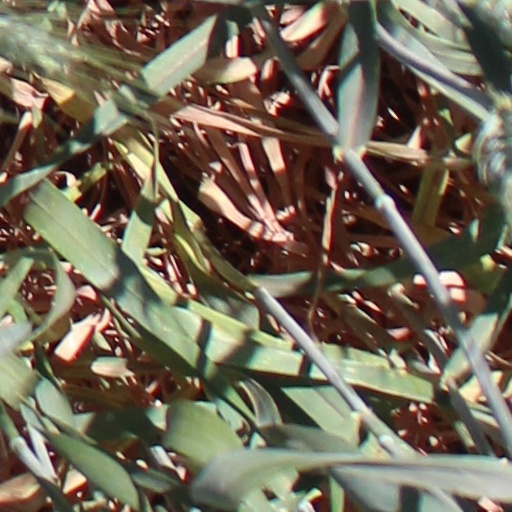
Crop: wheat